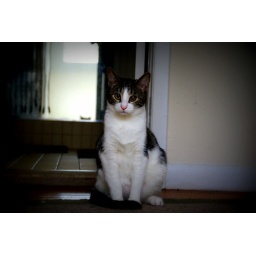
sasquatch wonders why i've interrupted his sitting in front of the bathroom time.